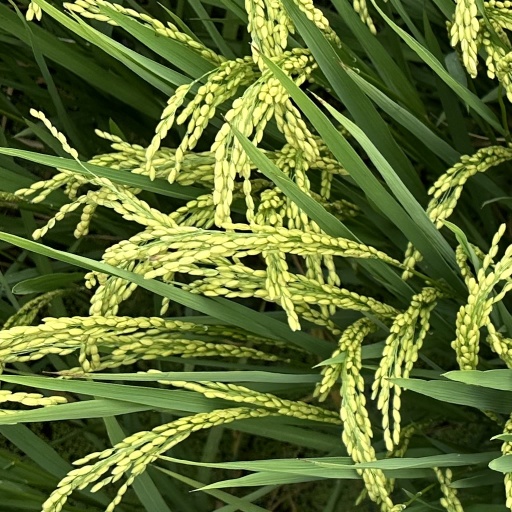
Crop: rice